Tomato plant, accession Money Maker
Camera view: vertical (180 deg); turntable rotation: 150 degrees
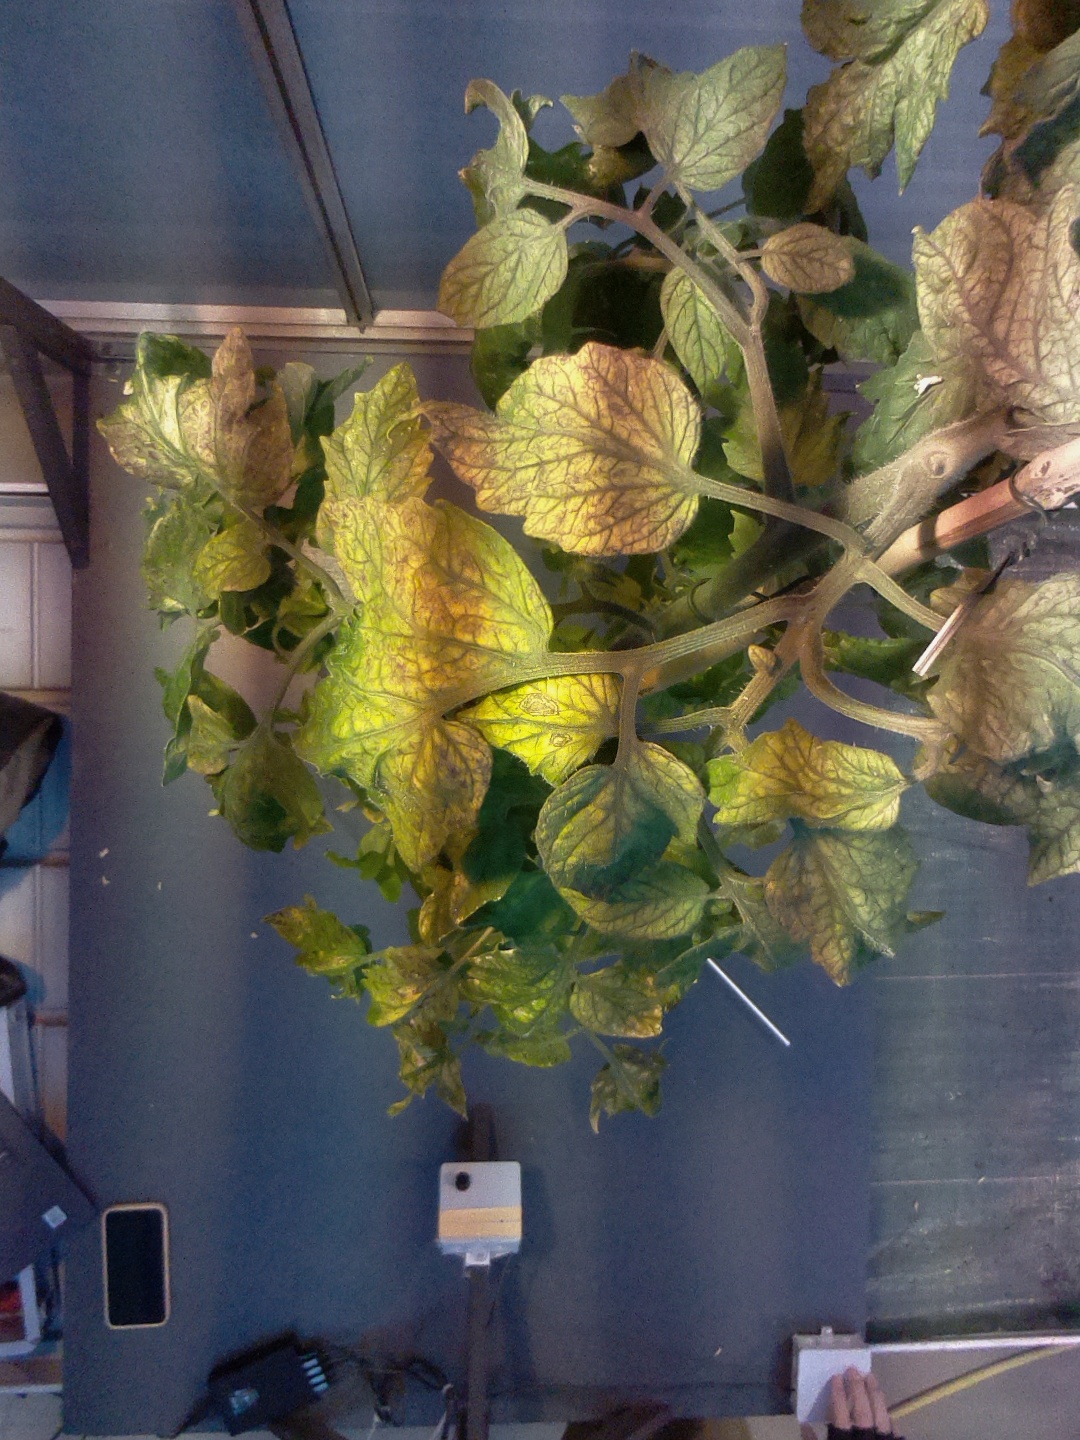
BBCH growth stage 80: fruits start showing typical ripe color (orange -> red)